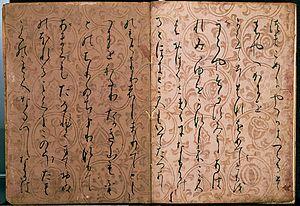
Le terme « Trésor national » est utilisé depuis 1897 pour désigner les biens les plus précieux du patrimoine culturel du Japon